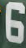
Number: 6